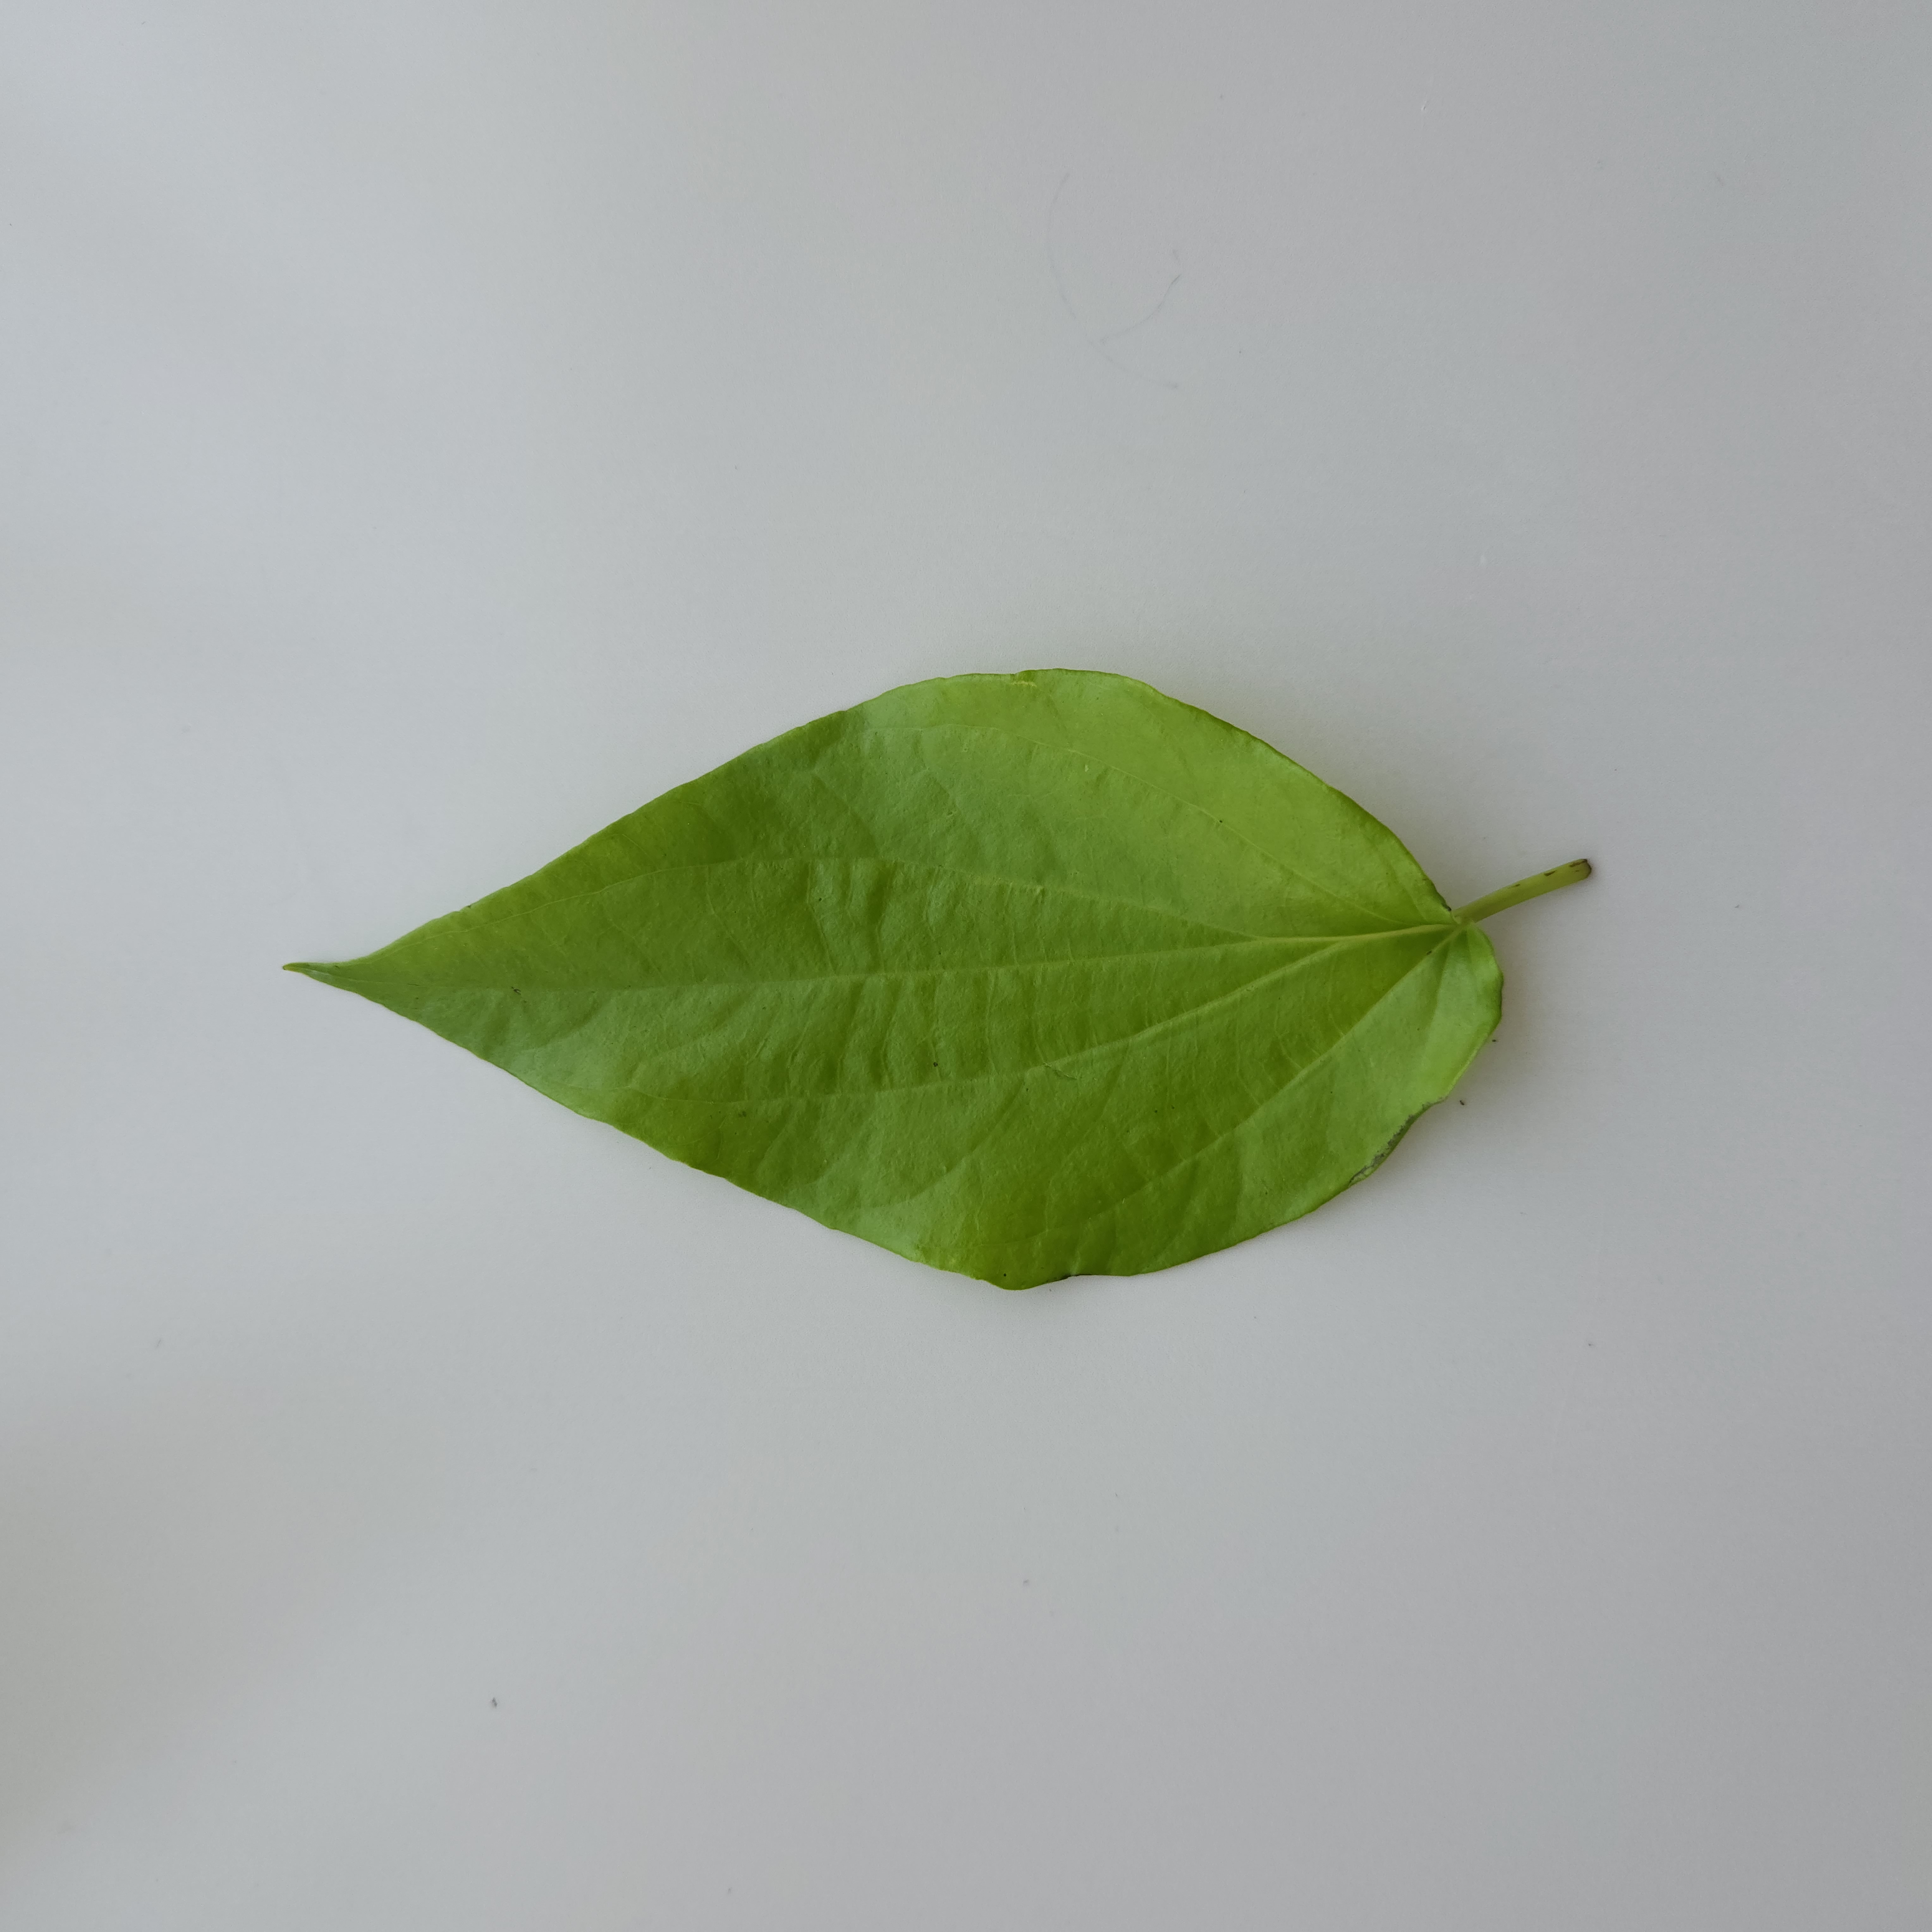
Label: Healthy